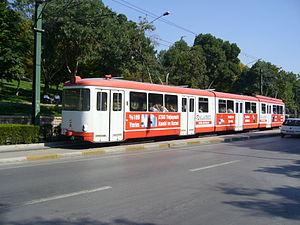
Le tramway de Konya est le réseau de tramways de la ville de Konya, en Turquie. Ouvert en 1992, il compte actuellement deux lignes. Les rames circulant sur le réseau proviennent de l'ancien réseau de tramway de Cologne.